Tree girth measurement

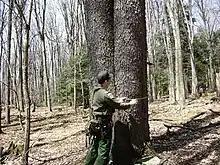
Double trunked Cherry Tree

Other girth measurements guidelines outlined for single trunk trees, such as low branches and burls, apply to multi-trunk girths as well. The height of the tallest trunk in the multi-trunk specimen would then be the height of the multi-trunk specimen and the combined crown spread of all the individual trunks the multi-trunk specimen collectively would be the multi-trunk crown spread. If one of the individual trunks is significantly larger than all the others, it can be treated as if it were a single trunk tree. Its girth is measured where it emerges from the combined mass, and the height and crown spread of that particular trunk is measured individually.